Clayton Swisher

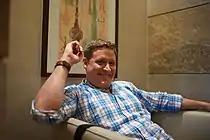
Swisher in 2014.

Clayton Edward Swisher (born 1977) is an American former journalist and author, who now works as a geopolitical risk analyst. Formerly the Director of Investigative Journalism for the Al Jazeera Media Network in Doha, Qatar, he now heads Swisher Empirical Studies LLC, headquartered in Doha.